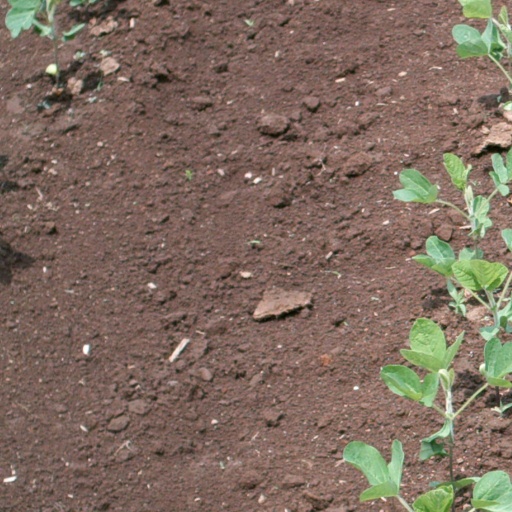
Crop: soybean